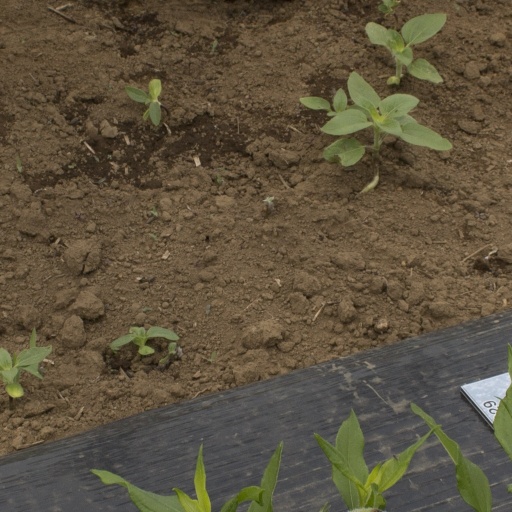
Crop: Jerusalem artichoke